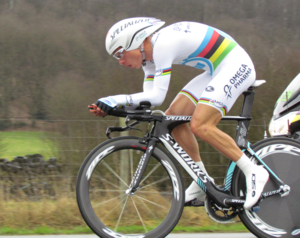
La saison 2012 de l'équipe cycliste Omega Pharma-Quick Step est la dixième saison au total pour la formation belge, mais la première saison de l'équipe avec le nouveau sponsor Omega Pharma, arrivé de l'ancienne Omega Pharma-Lotto, et Quick Step, déjà sponsor de la formation les années précédentes, après un rapprochement fait en cours d'année 2011. En tant qu'équipe World Tour, l'équipe participe à l'ensemble du calendrier de l'UCI World Tour, du Tour Down Under en janvier au Tour de Pékin en octobre. Parallèlement, Omega Pharma-Quick Step peut participer aux courses des circuits continentaux de cyclisme.
Le contre-la-montre cycliste est le format le plus connu d'une épreuve de contre-la-montre réalisée en cyclisme.
Le championnat du monde du contre-la-montre est organisé tous les ans dans le cadre des championnats du monde de cyclisme sur route. Introduit en 1994 par l'Union Cycliste Internationale, l'instance dirigeante du cyclisme mondial, l'événement se compose d'un contre-la-montre individuel sur une distance d'environ 45 kilomètres sur un terrain plat ou vallonné. Les coureurs prennent le départ de l'épreuve séparés par des intervalles de deux minutes et celui qui termine le parcours dans le temps le plus court est désigné vainqueur. Il gagne ainsi le droit de porter le maillot arc-en-ciel sur les épreuves de contre-la-montre individuel jusqu'aux mondiaux suivants.
Tony Martin est un coureur cycliste allemand né le 23 avril 1985 à Cottbus en Allemagne et membre de l'équipe Jumbo-Visma. Il fait ses débuts professionnels en 2008 au sein de l'équipe High Road. C'est un spécialiste des contre-la-montre et des courses par étapes. Il a notamment remporté l'Eneco Tour en 2010, Paris-Nice en 2011, le championnat d'Allemagne du contre-la-montre neuf fois ainsi que le championnat du monde du contre-la-montre en 2011, 2012, 2013 et 2016. Son style caractéristique lors des contre-la-montre lui a valu le surnom de « Panzer ».